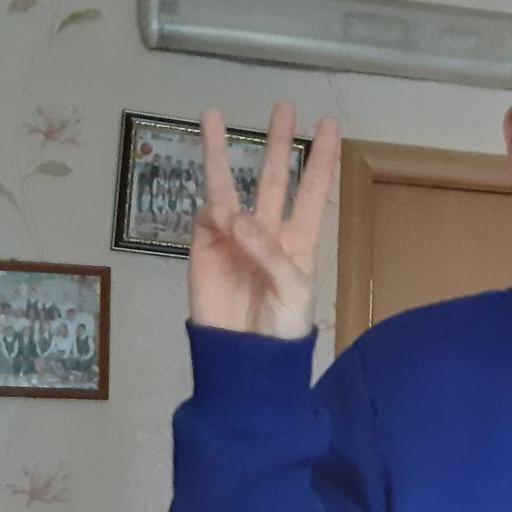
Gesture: three